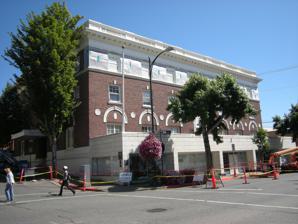
Building: Bremerton Elks Temple Lodge No. 1181 Building
Country: Unknown
Year built: 1920
United States historic place Bremerton Elks Temple Lodge No. 1181 Building U.S. National Register of Historic Places Building in 2008, with sidewalk closed and sheeting over upper facade Location 285 Fifth St., Bremerton, Washington Coordinates 47°34′0″N 122°37′31″W / 47.56667°N 122.62528°W / 47.56667; -122.62528 Area less than one acre Built 1920; 1947–48 Architect Joseph Wohleb (1920); Williams-Davis & Associates (1947–48) Architectural style Moderne , Classical Revival NRHP reference No. 95000192 Added to NRHP March 3, 1995 The Bremerton Elks Temple Lodge No. 1181 Building overlooks the busy corner of Fifth Street and Pacific Avenue in downtown Bremerton, Washington . It was built in 1920 and renovated in 1947–48. It was listed on the National Register of Historic Places in 1995. It is now known as Catholic Charities' Max Hale Center. It is a wood-frame building with a brick veneer on a concrete foundation, and has a sheet metal cornice . It was constructed in 1920 for the Bremerton Elks Lodge (BPOE 1181) with a Classical Revival design by architect Joseph Wohleb of Olympia . During 1947-48 it was enlarged and modified in the Moderne style, with design by Williams-Davis & Associates, a Bremerton architecture and engineering firm. A grand exterior staircase once fronted the building. This was removed when the current white cube of first-floor space in front of the building was constructed in the 1940s. The white cube space, still existing, held a Payless Drug Store . In 2010, a center to serve at-risk youths was proposed as a use for the building, which was empty on at least its first floor. There was some community opposition to the proposed center, which was to be run by Catholic Community Services and Catholic Housing Services. What was eventually developed was 53 units of low-income permanent housing. See also List of Elks buildings National Register of Historic Places listings in Kitsap County, Washington References